Craigieburn railway station

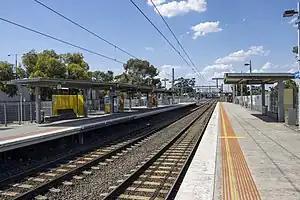
Northbound view from Platform 1, December 2022

Craigieburn railway station is a commuter and regional railway station on the suburban Craigieburn line and regional Seymour line, part of the Melbourne and Victorian rail networks. It serves the northern suburb of Craigieburn in Melbourne, Victoria, Australia. Craigieburn station is a ground level premium station, featuring two side platforms. It opened on 22 July 1872, with the current station provided in 2010.